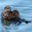
Label: otter